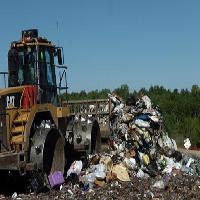
Weather: sun or clear